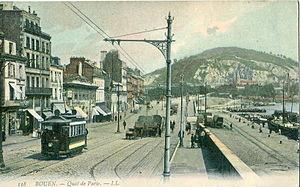
Carte postale ancenne éditée par LL, n°138
L'ancien tramway de Rouen fut construit après la guerre de 1870-1871 et mis en service en 1877. À cette époque de croissance industrielle et démographique, les anciens modes hippomobiles de transport, fiacres et omnibus, mis en place depuis la fin du XVIIIᵉ siècle et progressivement renforcés, ne suffisaient plus à assurer les dessertes urbaines.